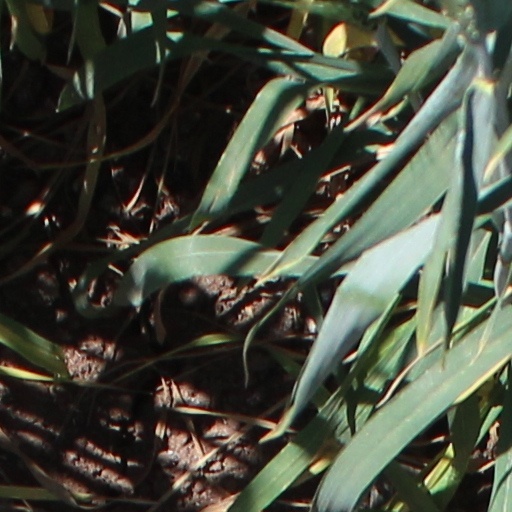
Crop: wheat